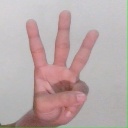
अक्षर: व